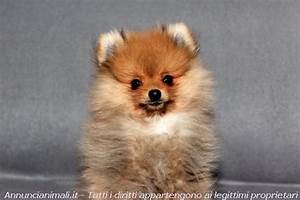
Label: cane